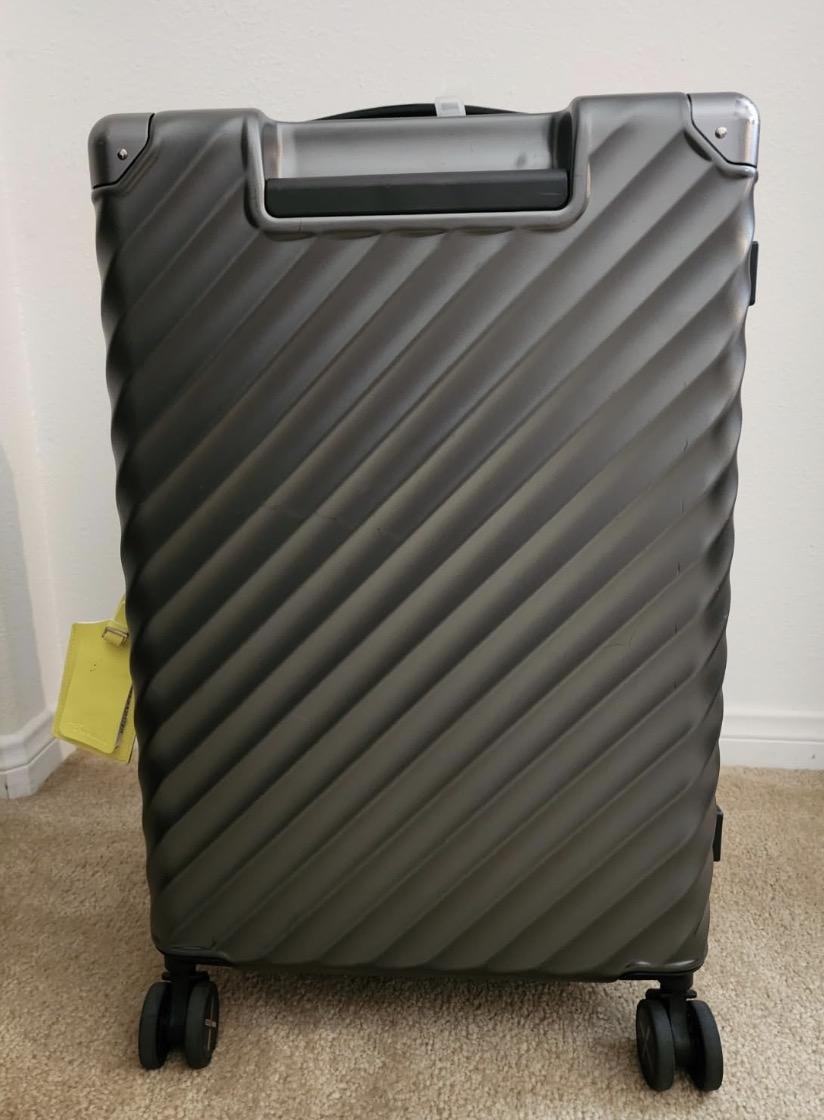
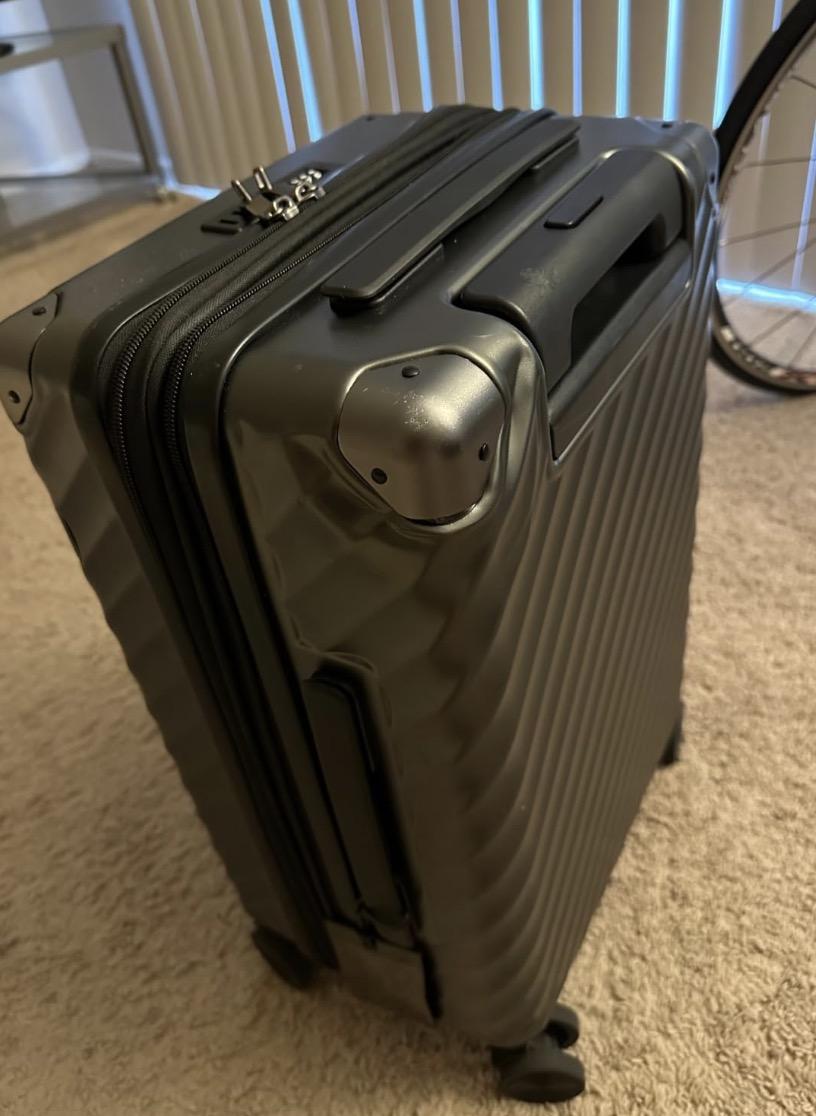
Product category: misc
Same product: yes